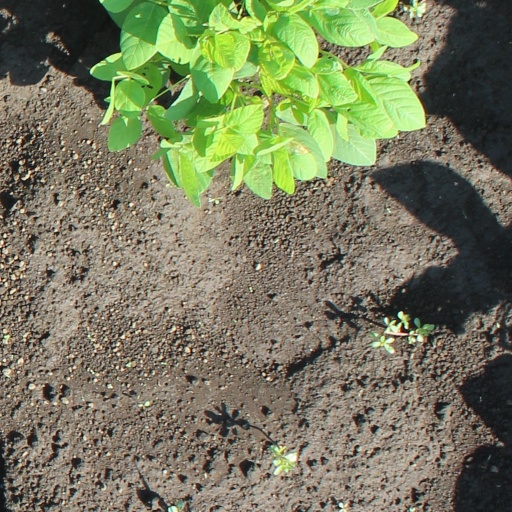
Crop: soybean